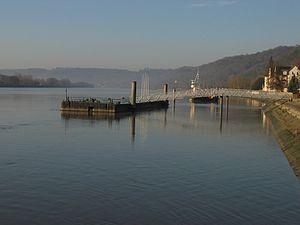
En droit public français, le domaine public est l'ensemble des biens appartenant à l'État, à des collectivités locales et à des établissements publics ou à d'autres personnes publiques, et affectés à une utilité publique.